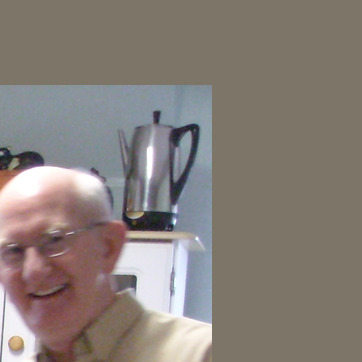
Material: plastic